Combined Array for Research in Millimeter-wave Astronomy

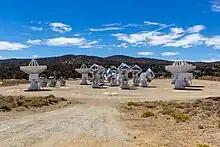
CARMA telescopes in 2012

CARMA was an array element in the early proof-of-concept observations by the Event Horizon Telescope project, and in 2007 participated in observations which showed that event-horizon-scale structures could be seen in the Milky Way's supermassive black hole, Sgr A*.